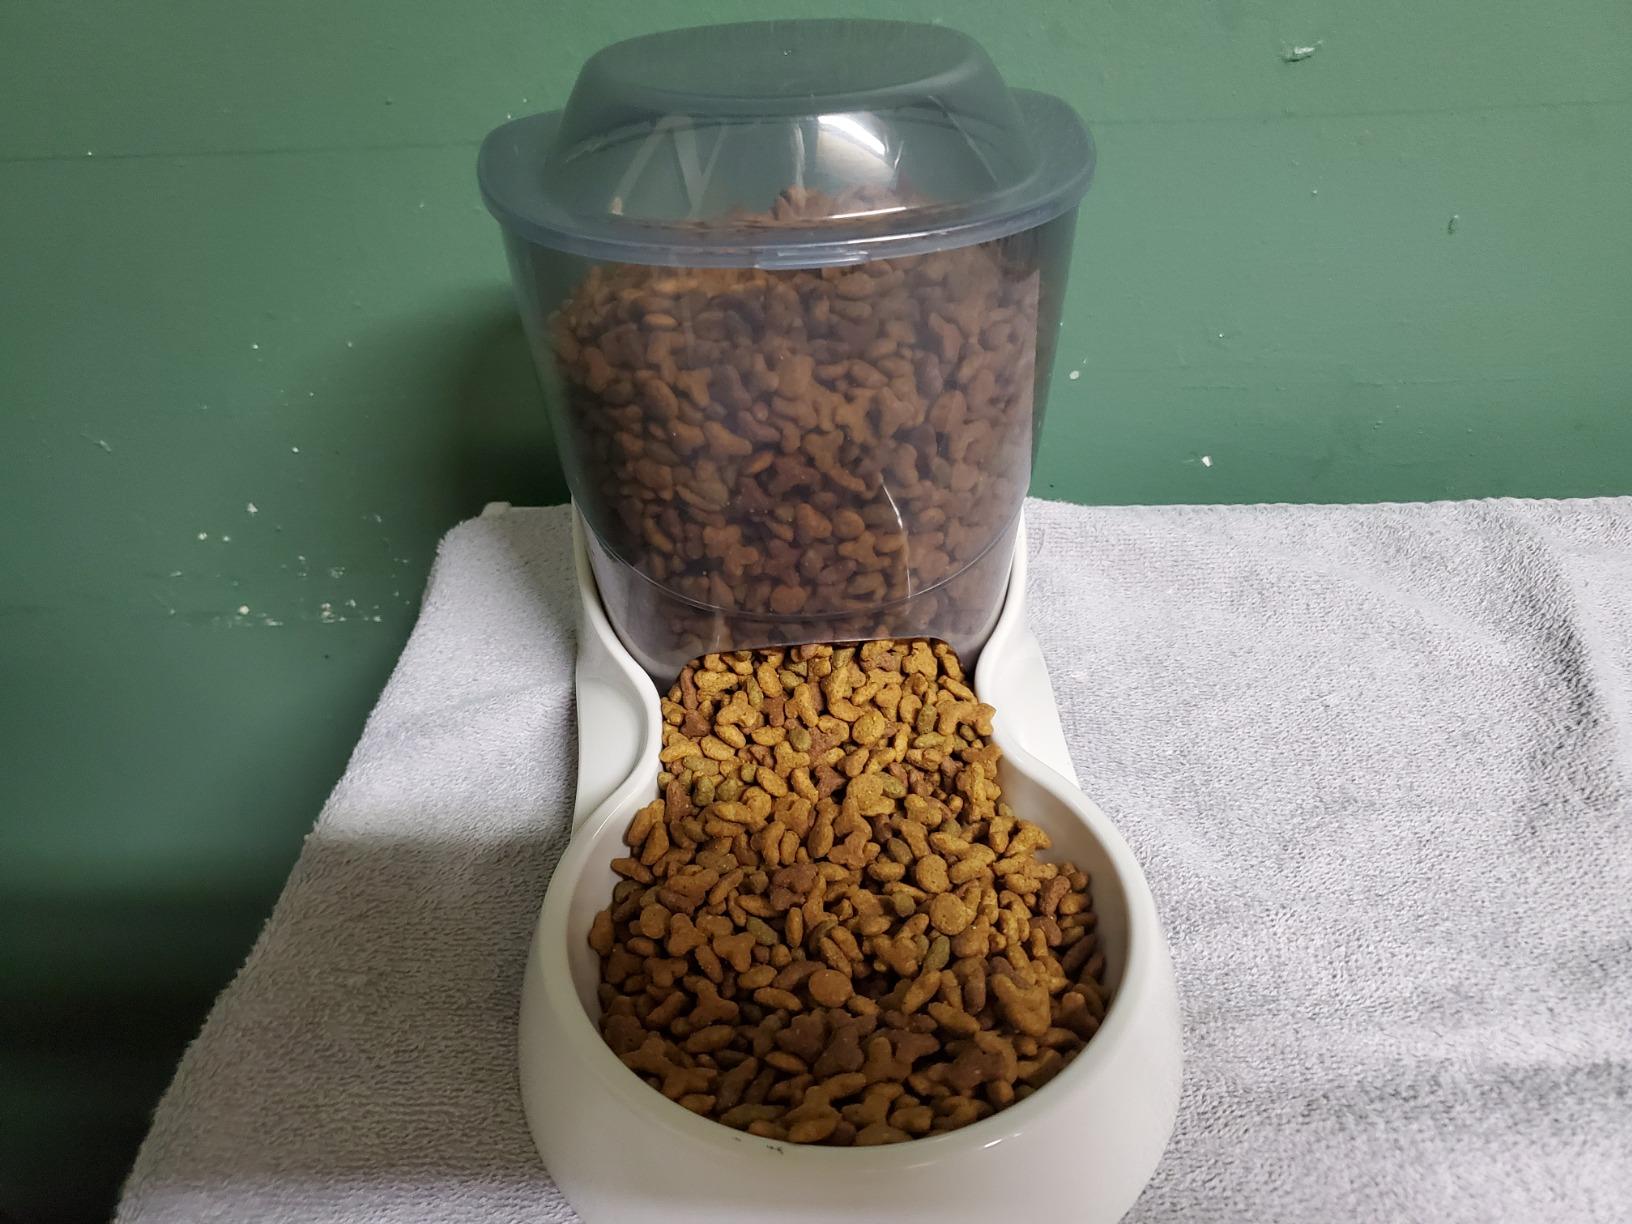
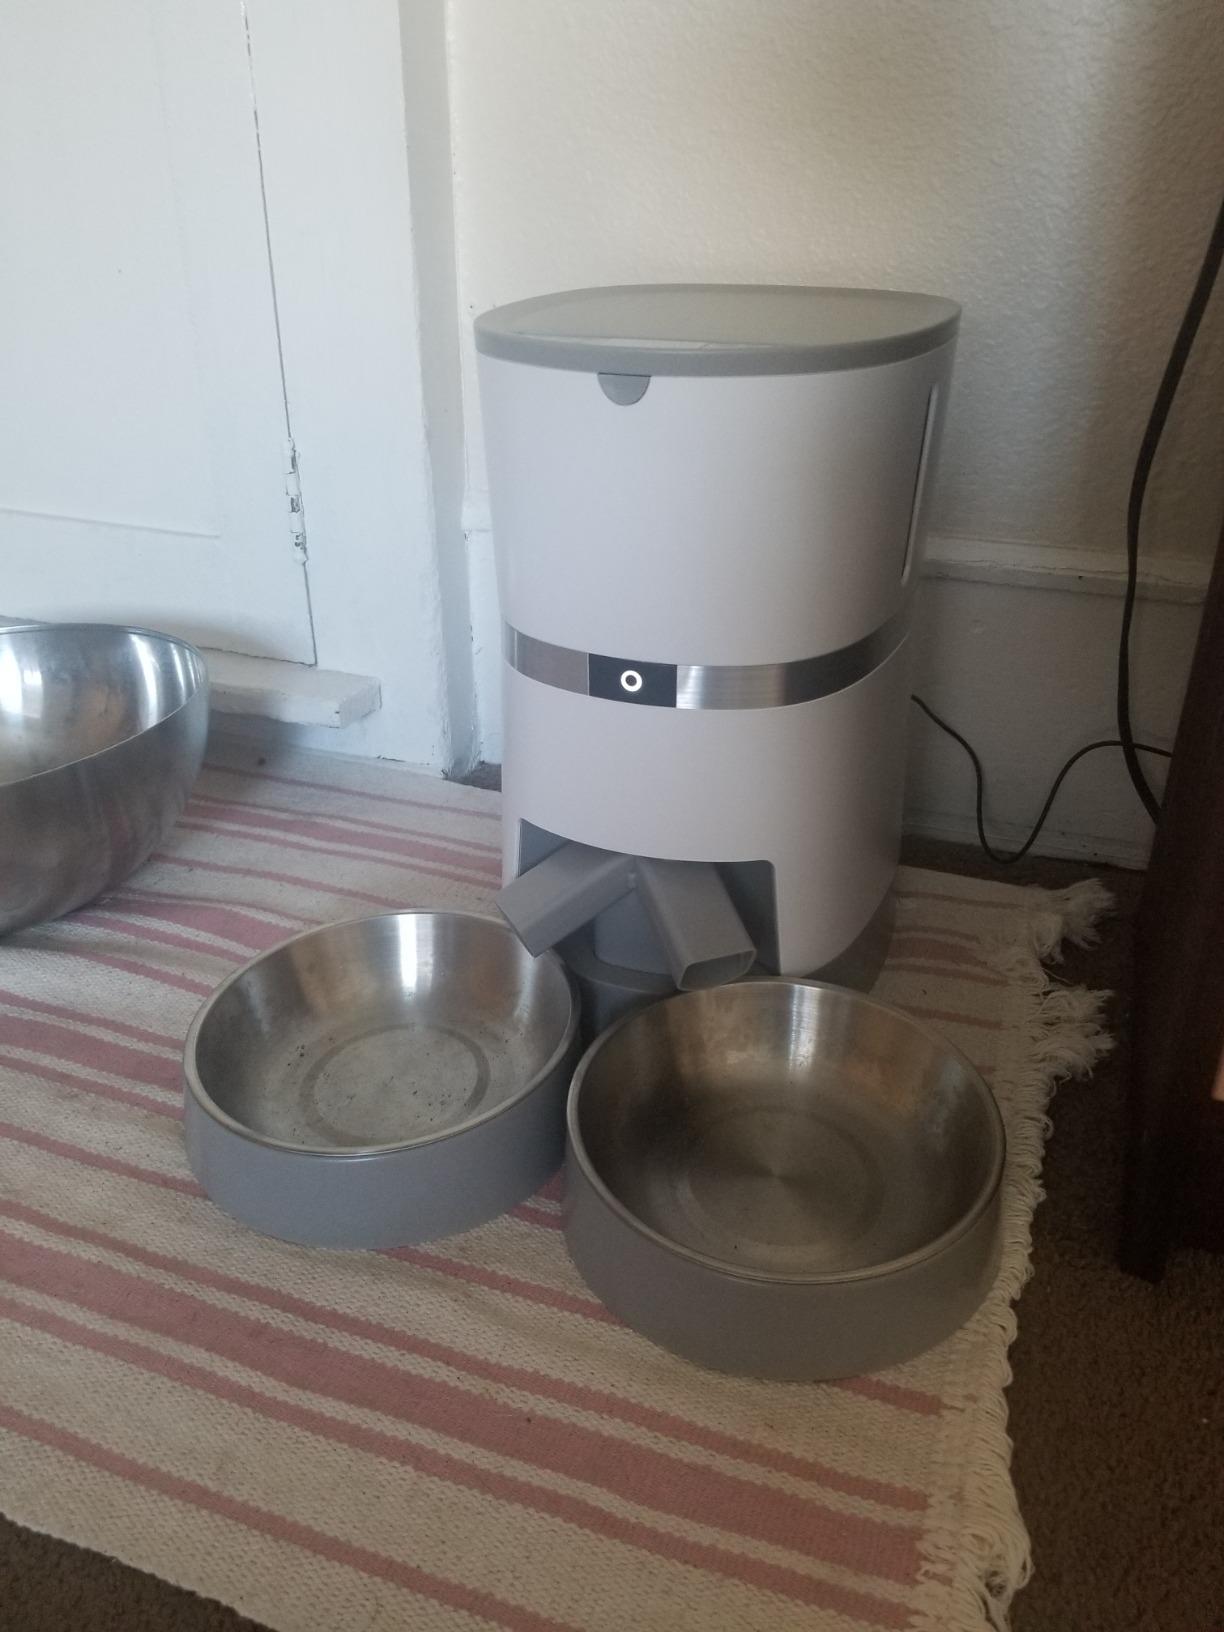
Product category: items_feeder
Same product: no